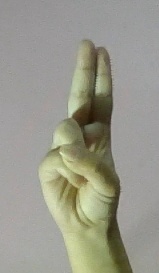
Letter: taa